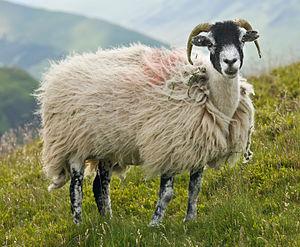
Le swaledale est une race anglaise de mouton domestique qui doit son nom à la vallée de Swaledale dans le Yorkshire. On le trouve dans les régions les plus montagneuses d'Angleterre, particulièrement dans les Yorkshire Dales, le comté de Durham, et les collines de Cumbria.
Liste des principales races de moutons connues du Royaume-Uni :